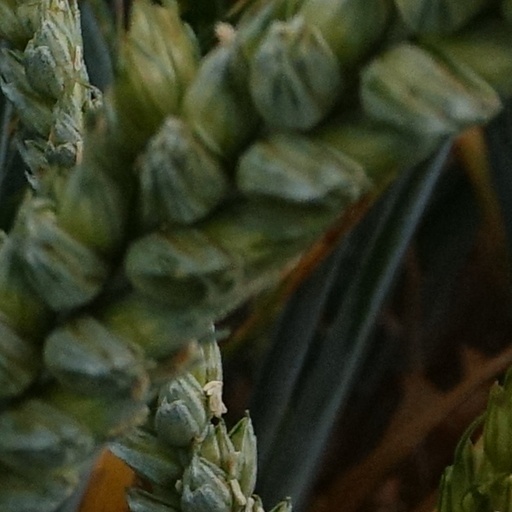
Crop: wheat